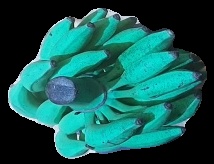
Variety: elakki-bale
Grade: grade3